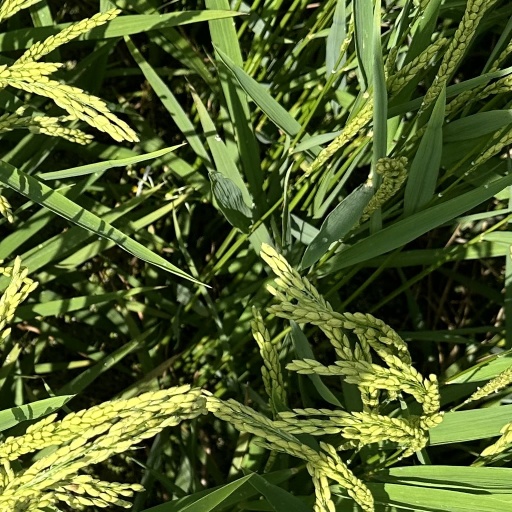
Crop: rice